Extract

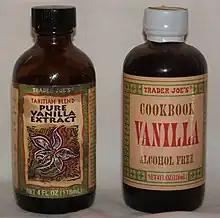
Vanilla extract

An extract (essence) is a substance made by extracting a part of a raw material, often by using a solvent such as ethanol, oil or water. Extracts may be sold as tinctures or absolutes or dried and powdered.